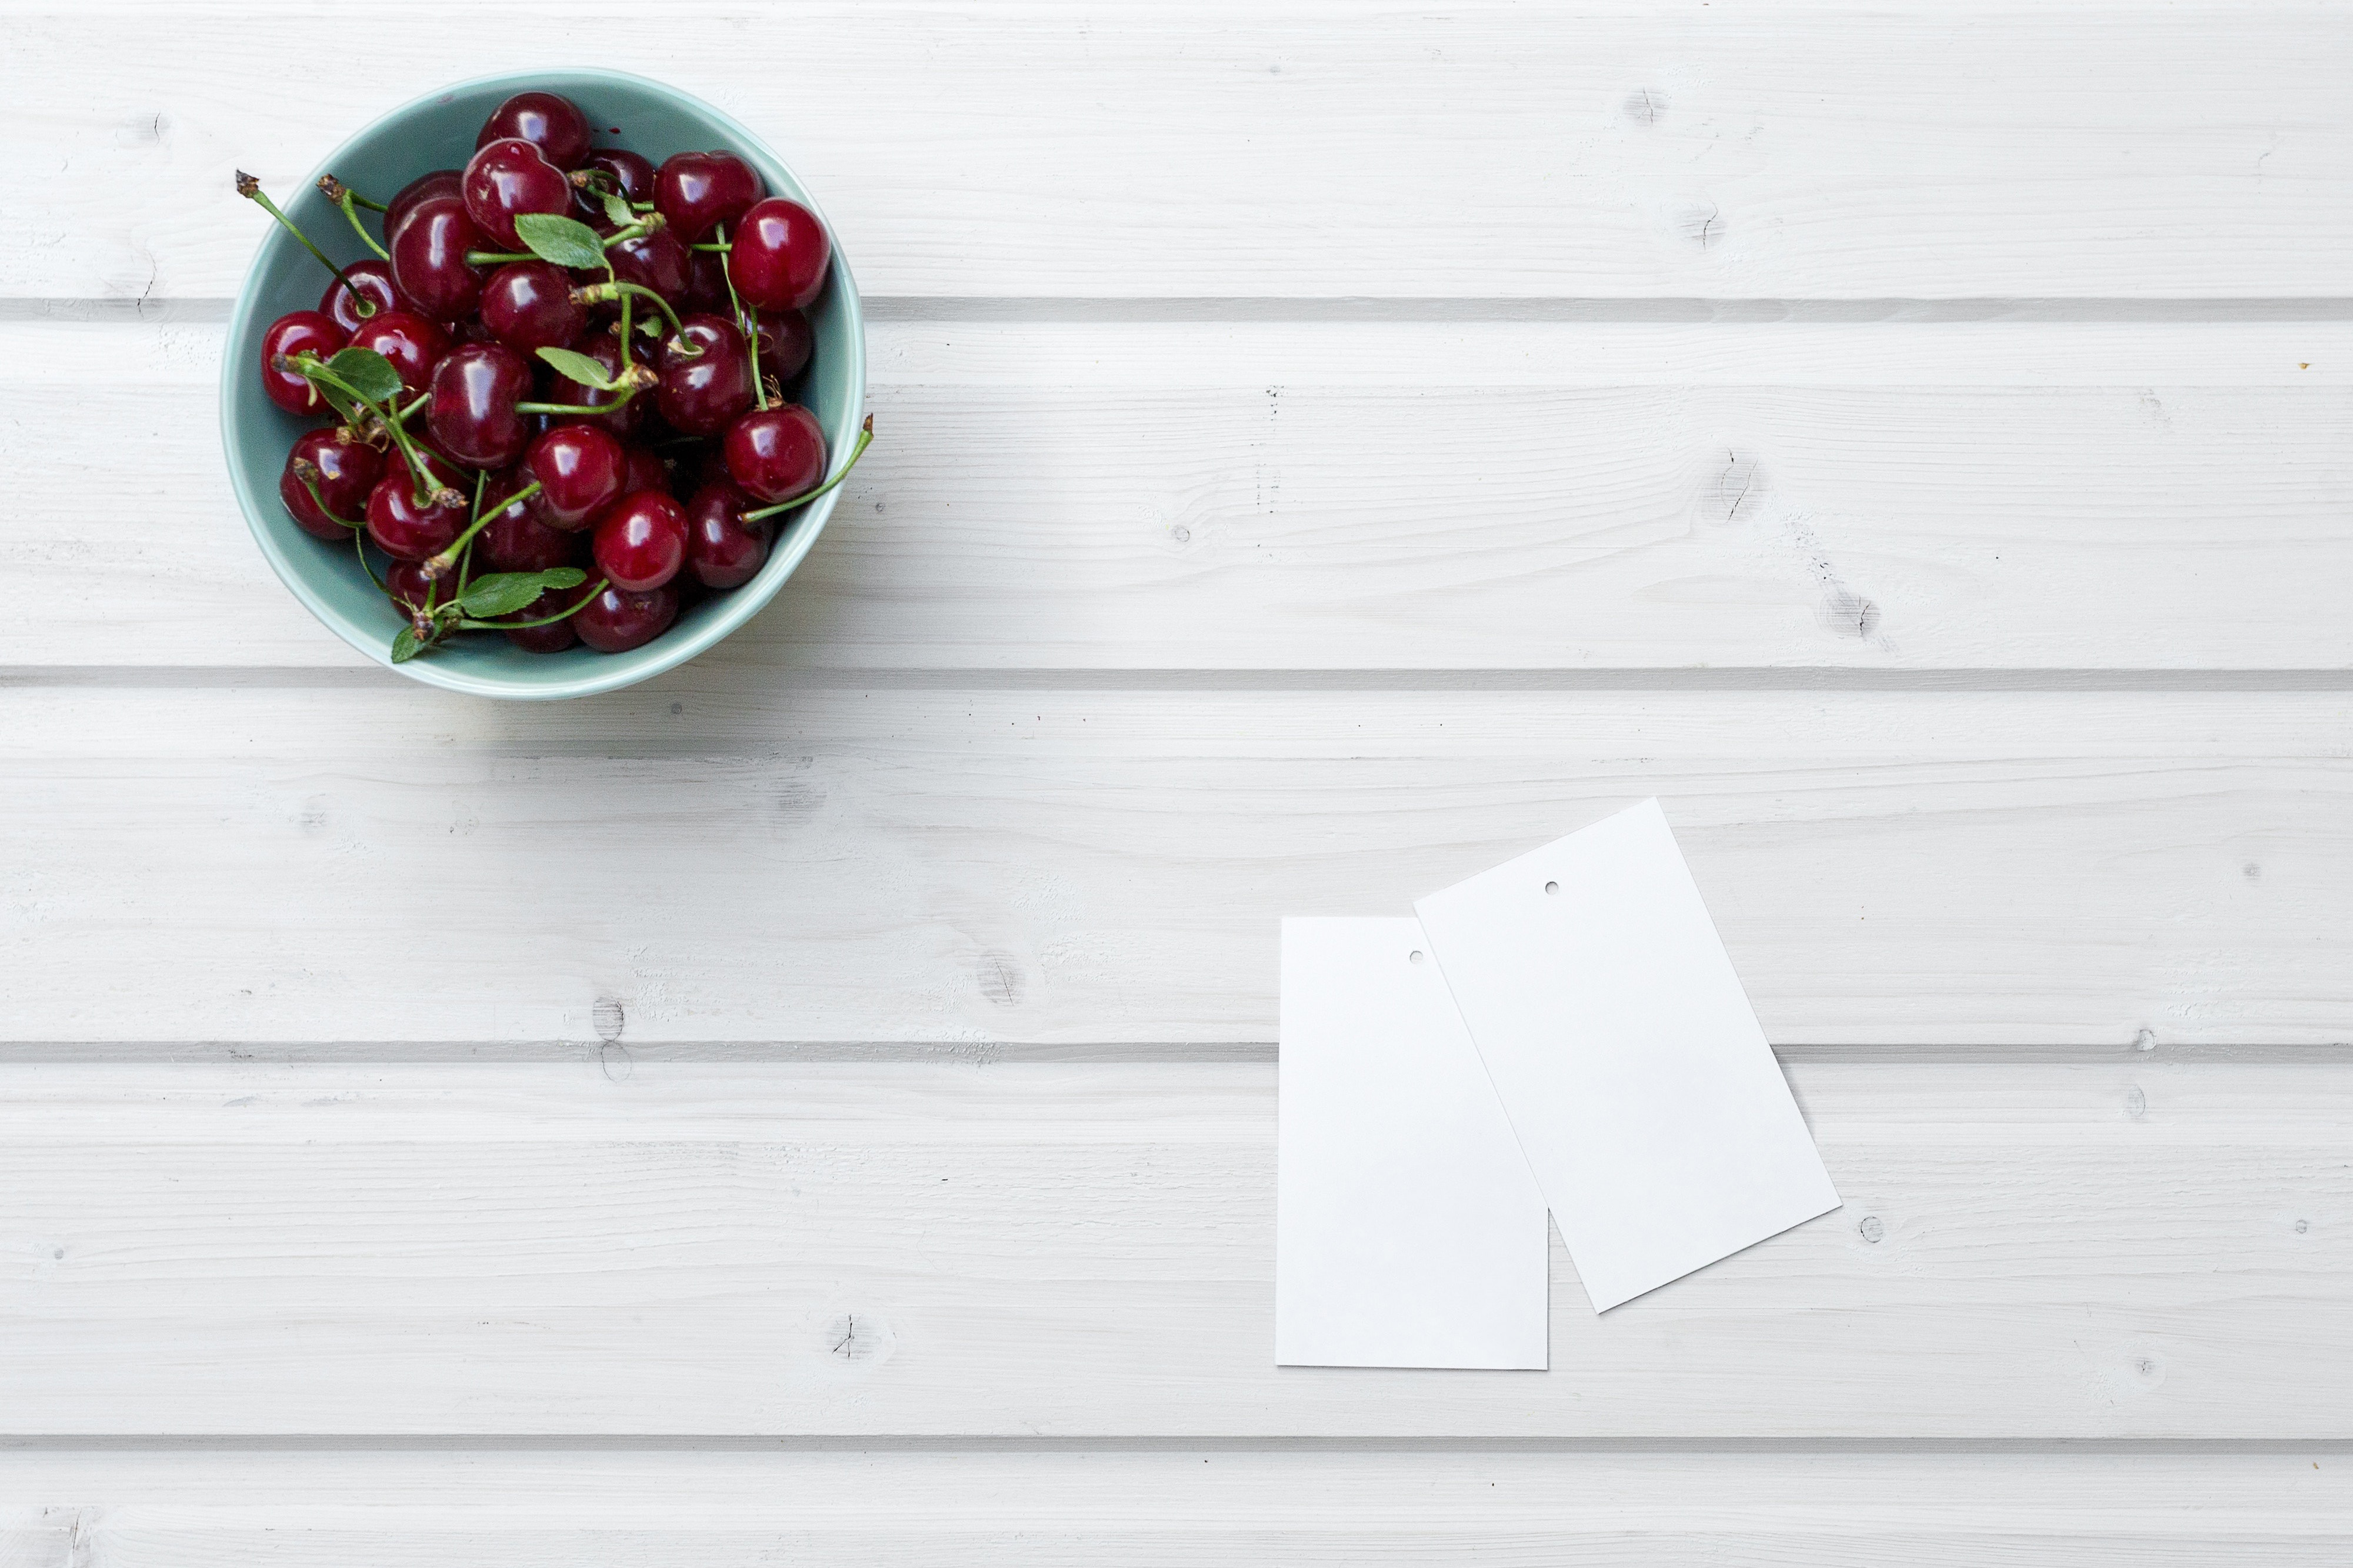
red, food, plant, cuisine, recipe, vegetable, dish, superfood, fruit, bowl